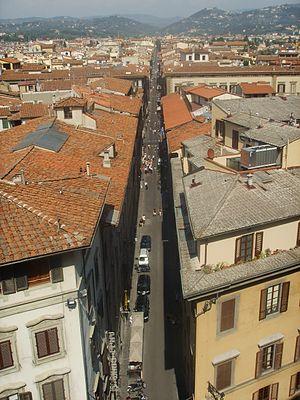
La via Ricasoli est une rue de Florence du centre historique qui part de la place côté Nord du Duomo pour atteindre à sa droite la Piazza San Marco. Elle se prolonge alors vers les faubourgs de la ville en via Giorgio La Pira.